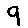
Label: 9